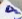
Number: 4